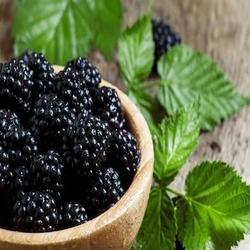
Label: Blackberry